Double Cluster

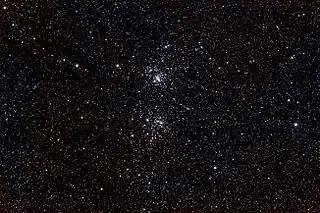
The Double Cluster, NGC 869 (above) and NGC 884 (below) with north to the left

The Double Cluster, also known as Caldwell 14, consists of the open clusters NGC 869 and NGC 884 (often designated h Persei and χ (chi) Persei, respectively), which are close together in the constellation Perseus. Both visible to the naked eye, NGC 869 and NGC 884 lie at a distance of about in the Perseus Arm of the Milky Way galaxy.